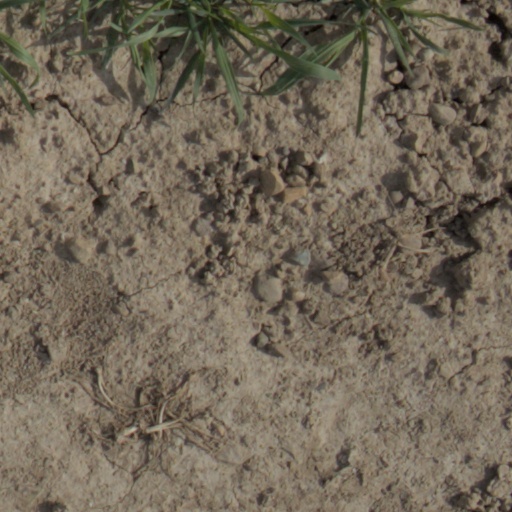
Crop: wheat